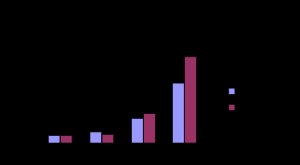
Østfronten under 1. verdenskrig / Krigsåret 1917 / Ruslands økonomiske sammenbrud
Pengemængde og inflation i zarriget 1914–1917
Østfronten var under 1. verdenskrig den vigtigste front i kampene mellem Centralmagterne Tyskland og Østrig-Ungarn på den ene side og Rusland på den anden. Krigsområdet omfattede store dele af Østeuropa og strakte sig efter Rumæniens indtræden i krigen i 1916 fra Baltikum til Sortehavet.